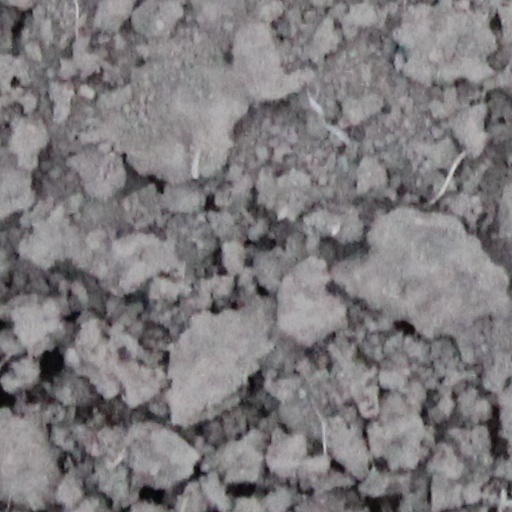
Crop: wheat